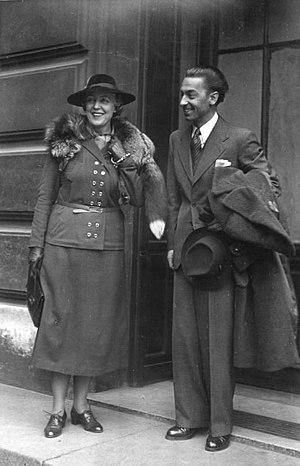
Germaine Lubin est une soprano française, née à Paris 8ᵉ le 1ᵉʳ février 1890 et décédée à Paris le 27 octobre 1979.
Herbert von Karajan [ˈhɛɐbɛɐt fɔn ˈkaraˌjan], né à Salzbourg le 5 avril 1908 et mort à Anif, près de Salzbourg, le 16 juillet 1989, est un chef d'orchestre autrichien.